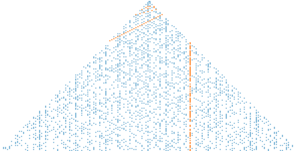
En mathématiques, la spirale d'Ulam, ou spirale des nombres premiers est une méthode simple pour la représentation des nombres premiers qui révèle un motif qui n'a jamais été pleinement expliqué. Elle fut découverte par le mathématicien Stanislaw Marcin Ulam, lors d'une conférence scientifique en 1963.